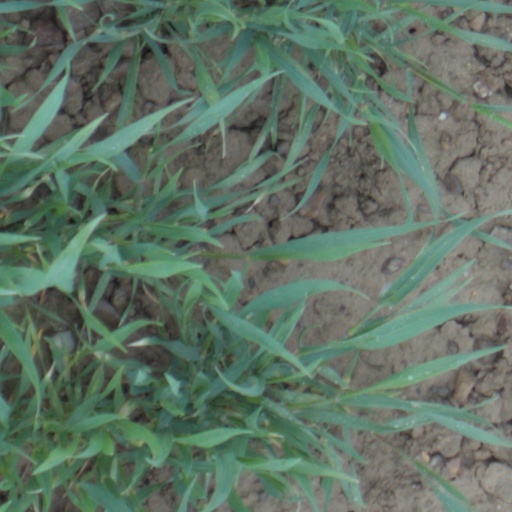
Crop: wheat